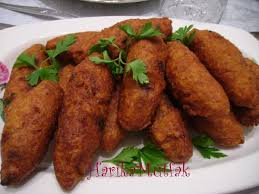
Yemek: icli_kofte